Bullous impetigo

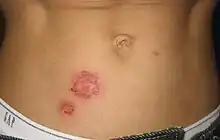
Bullous impetigo after rupture of the bullae

Bullous impetigo is a bacterial skin infection caused by "Staphylococcus aureus" that results in the formation of large blisters called bullae, usually in areas with skin folds like the armpit, groin, between the fingers or toes, beneath the breast, and between the buttocks. It accounts for 30% of cases of impetigo, the other 70% being non-bullous impetigo.